Desert Hot Springs, California

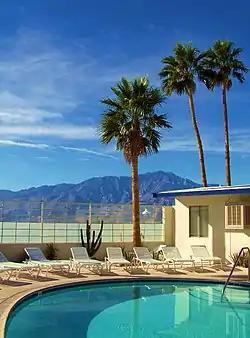
Over 20 natural mineral spring lodgings can be found in town.

The city is home to windmill farms in the west and also by the San Gorgonio Pass. The growing use of solar power accompanied by many windmills make Desert Hot Springs a leading city in renewable energy.